Super Radical Gag Family

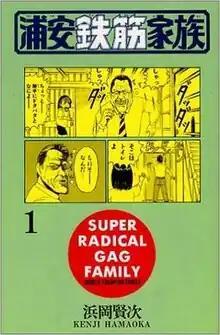
Cover of the first Japanese volume

is a Japanese manga series by Kenji Hamaoka. An anime adaptation by Studio Deen aired on TBS in 1998. A second anime adaptation was announced on 2014's 10th issue of Akita Shoten's Weekly Shonen Champion on January 29, 2014. The second season was aired from July 6 to December 21, 2014. A live-action series adaptation of the series premiered on TV Tokyo on April 10, 2020. The series was on hiatus due to COVID-19 but it returned in June 2020.